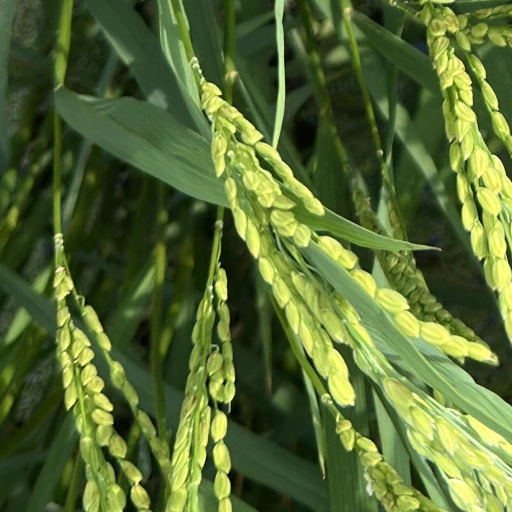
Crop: rice